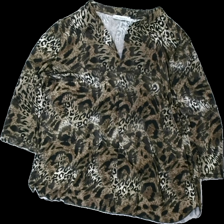
View: front
Type: Top
Category: Ladies
Brand: Not in the list
Brand text on label: in front
Colors: Beige, Black, Brown
Material: 100% polyester
Pattern: Animal print
Cut: Regular
Season: All
Damage location: bottom center
Damage 2 location: bottom right
Damage 3 location: middle right
Price range: 50-100
Recommended usage: Reuse
Description: leopardmönstrade tröja med trekvartsärmar